William Backhouse

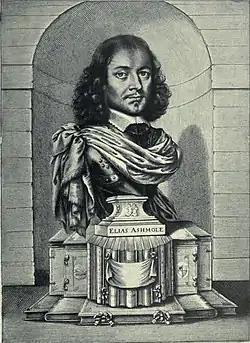
Elias Ashmole, 1656, by William Faithorne. William Backhouse is best remembered today for his mentorship of Elias Ashmole from 1651 to 1662.

In 1610, Backhouse entered Christ Church, Oxford, though he left without taking a degree. C. H. Josten has speculated that Backhouse associated with the prominent Rosicrucian Robert Fludd (who had become a member of the college in 1605), though there is no hard evidence to support such an association. Further, Mordechai Feingold has speculated Backhouse formed a bond with Robert Payne over their common Berkshire heritage, college, and scientific interests. No evidence has survived of their association during this period, but circumstantial evidence corroborates the statement and they were certainly good friends in later life; Payne staying in Backhouse's Swallowfield estate after his 1648 ejection from Oxford during the parliamentary visitation, and continuing to pay visits long after.